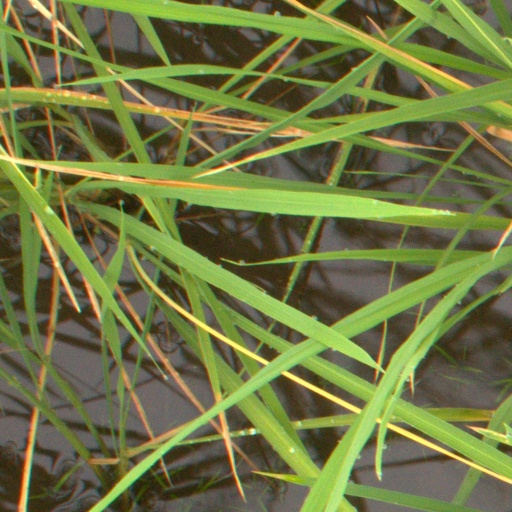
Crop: rice